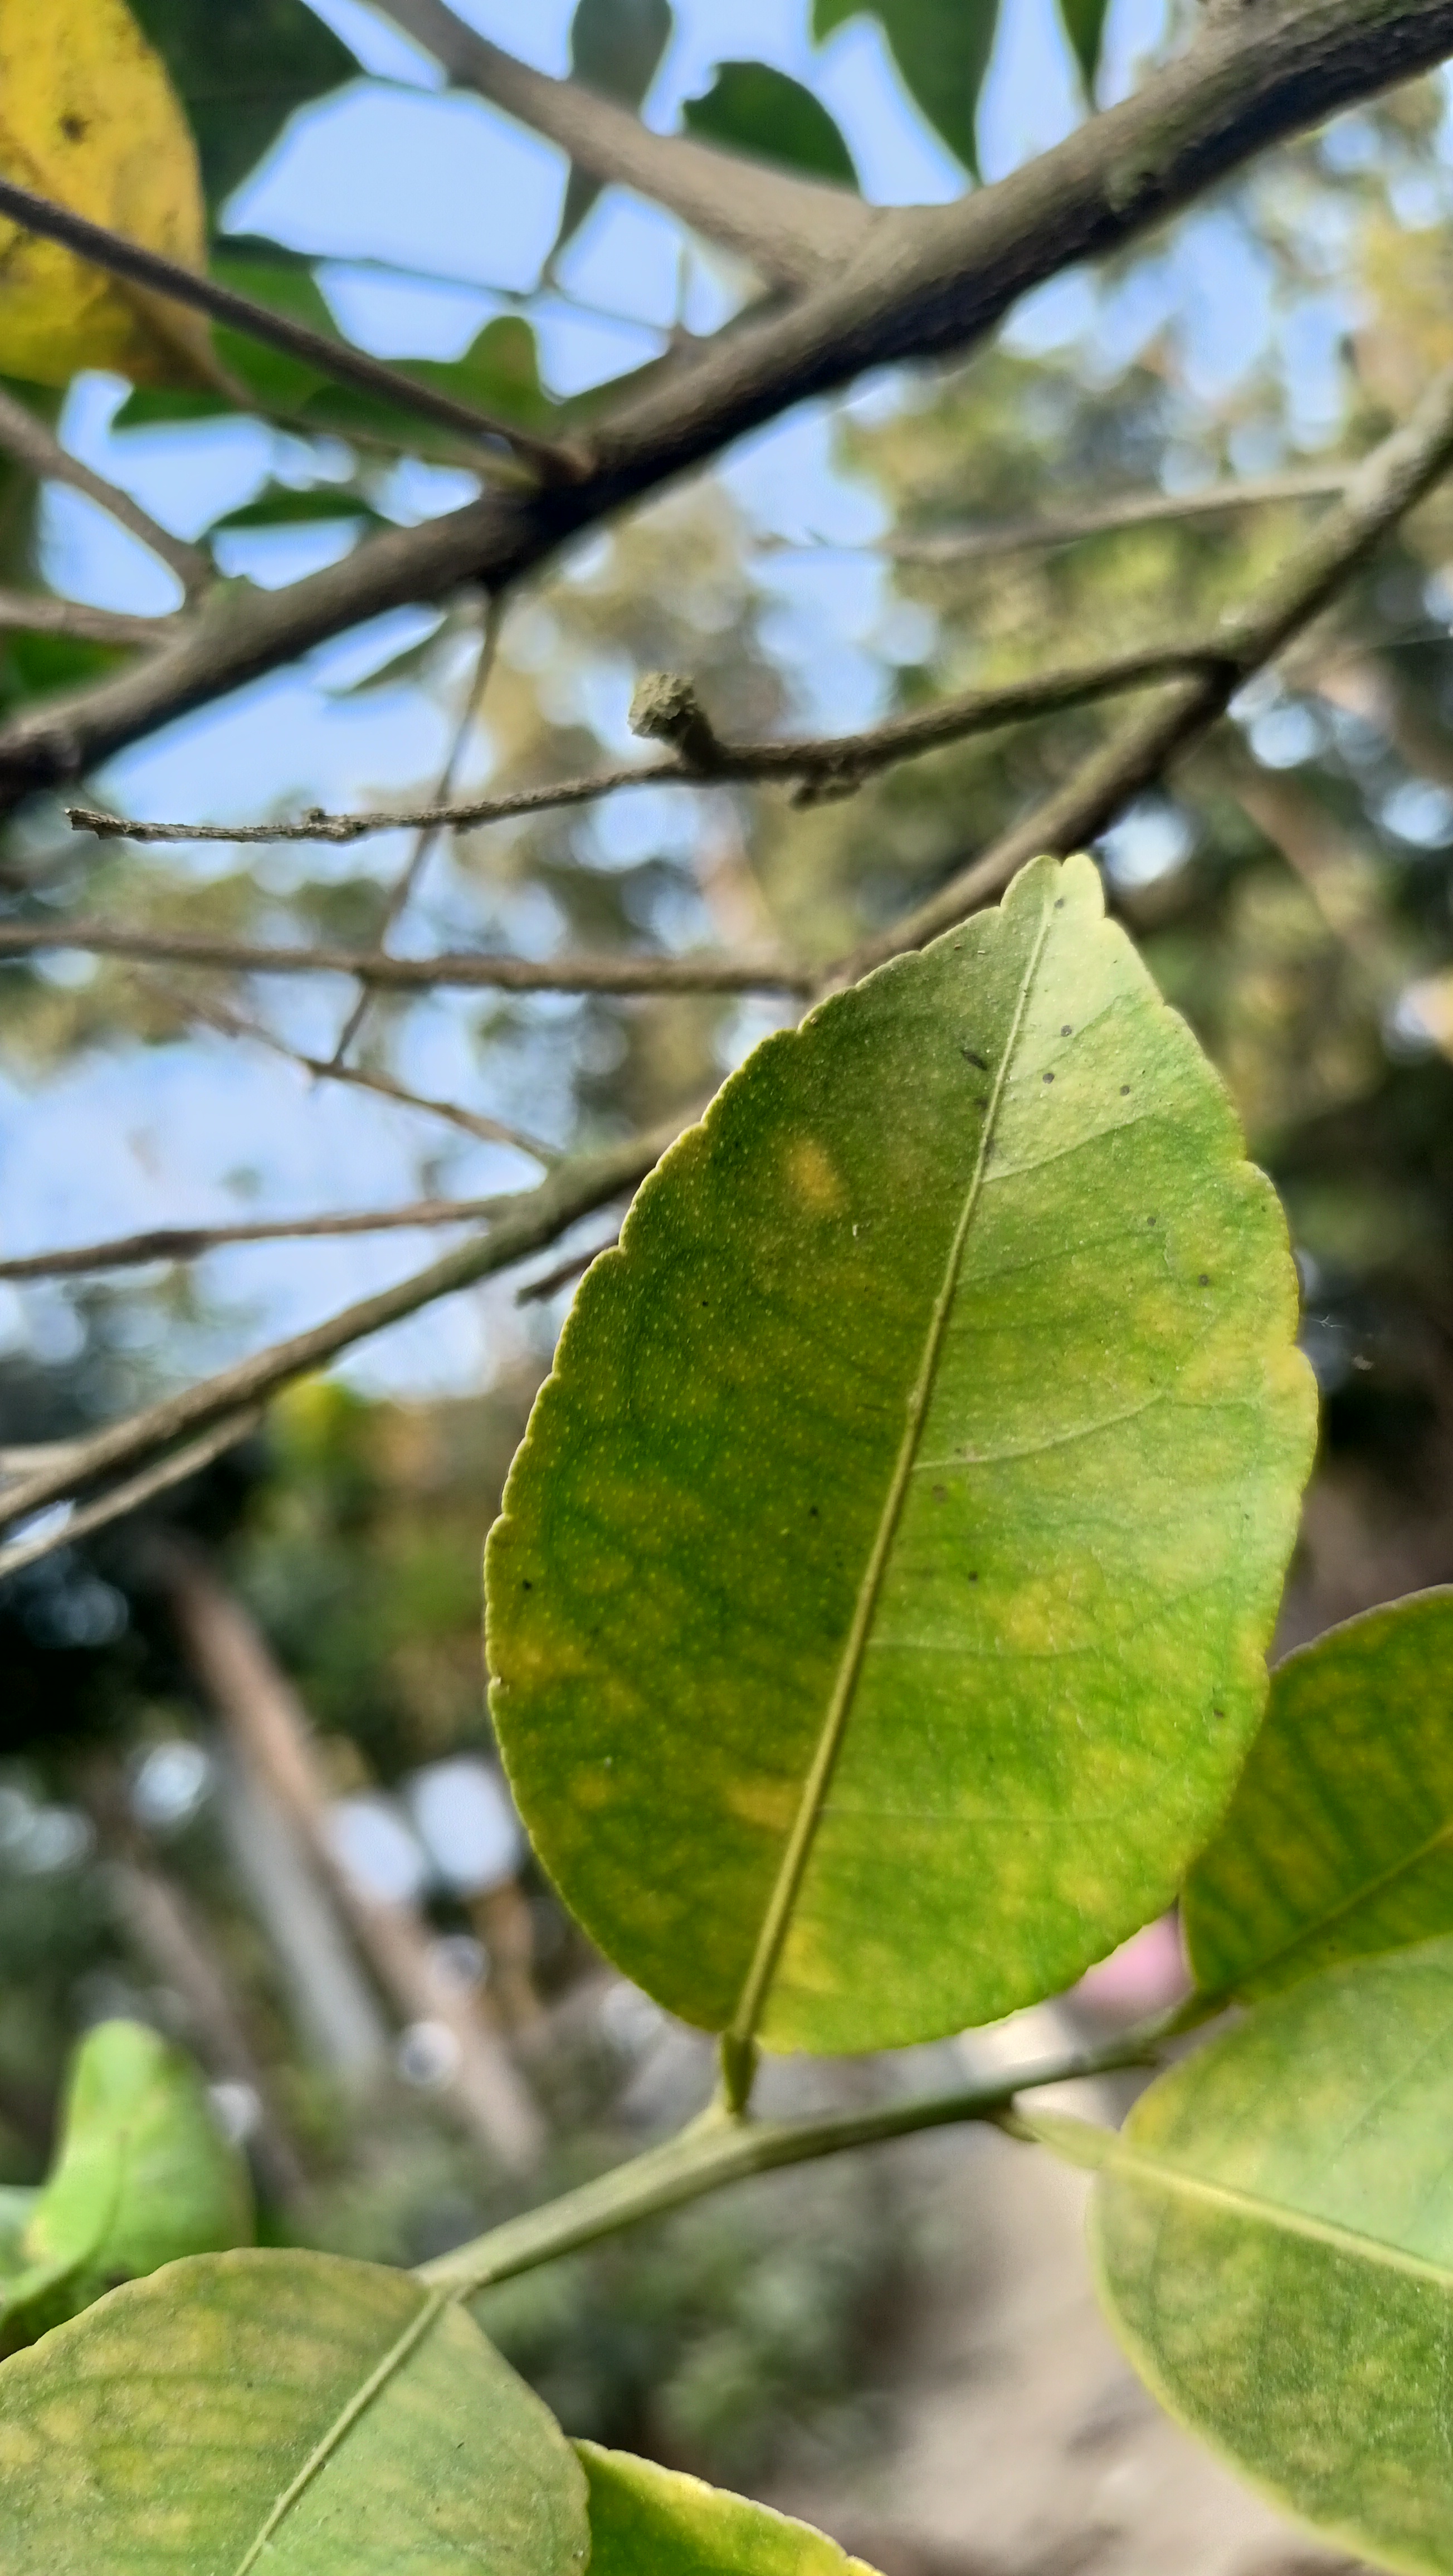
Mandarin leaf variety: China Mishti